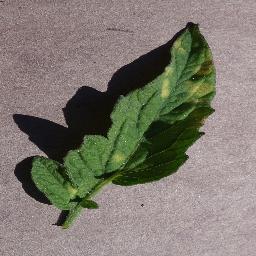
Label: Tomato___Leaf_Mold